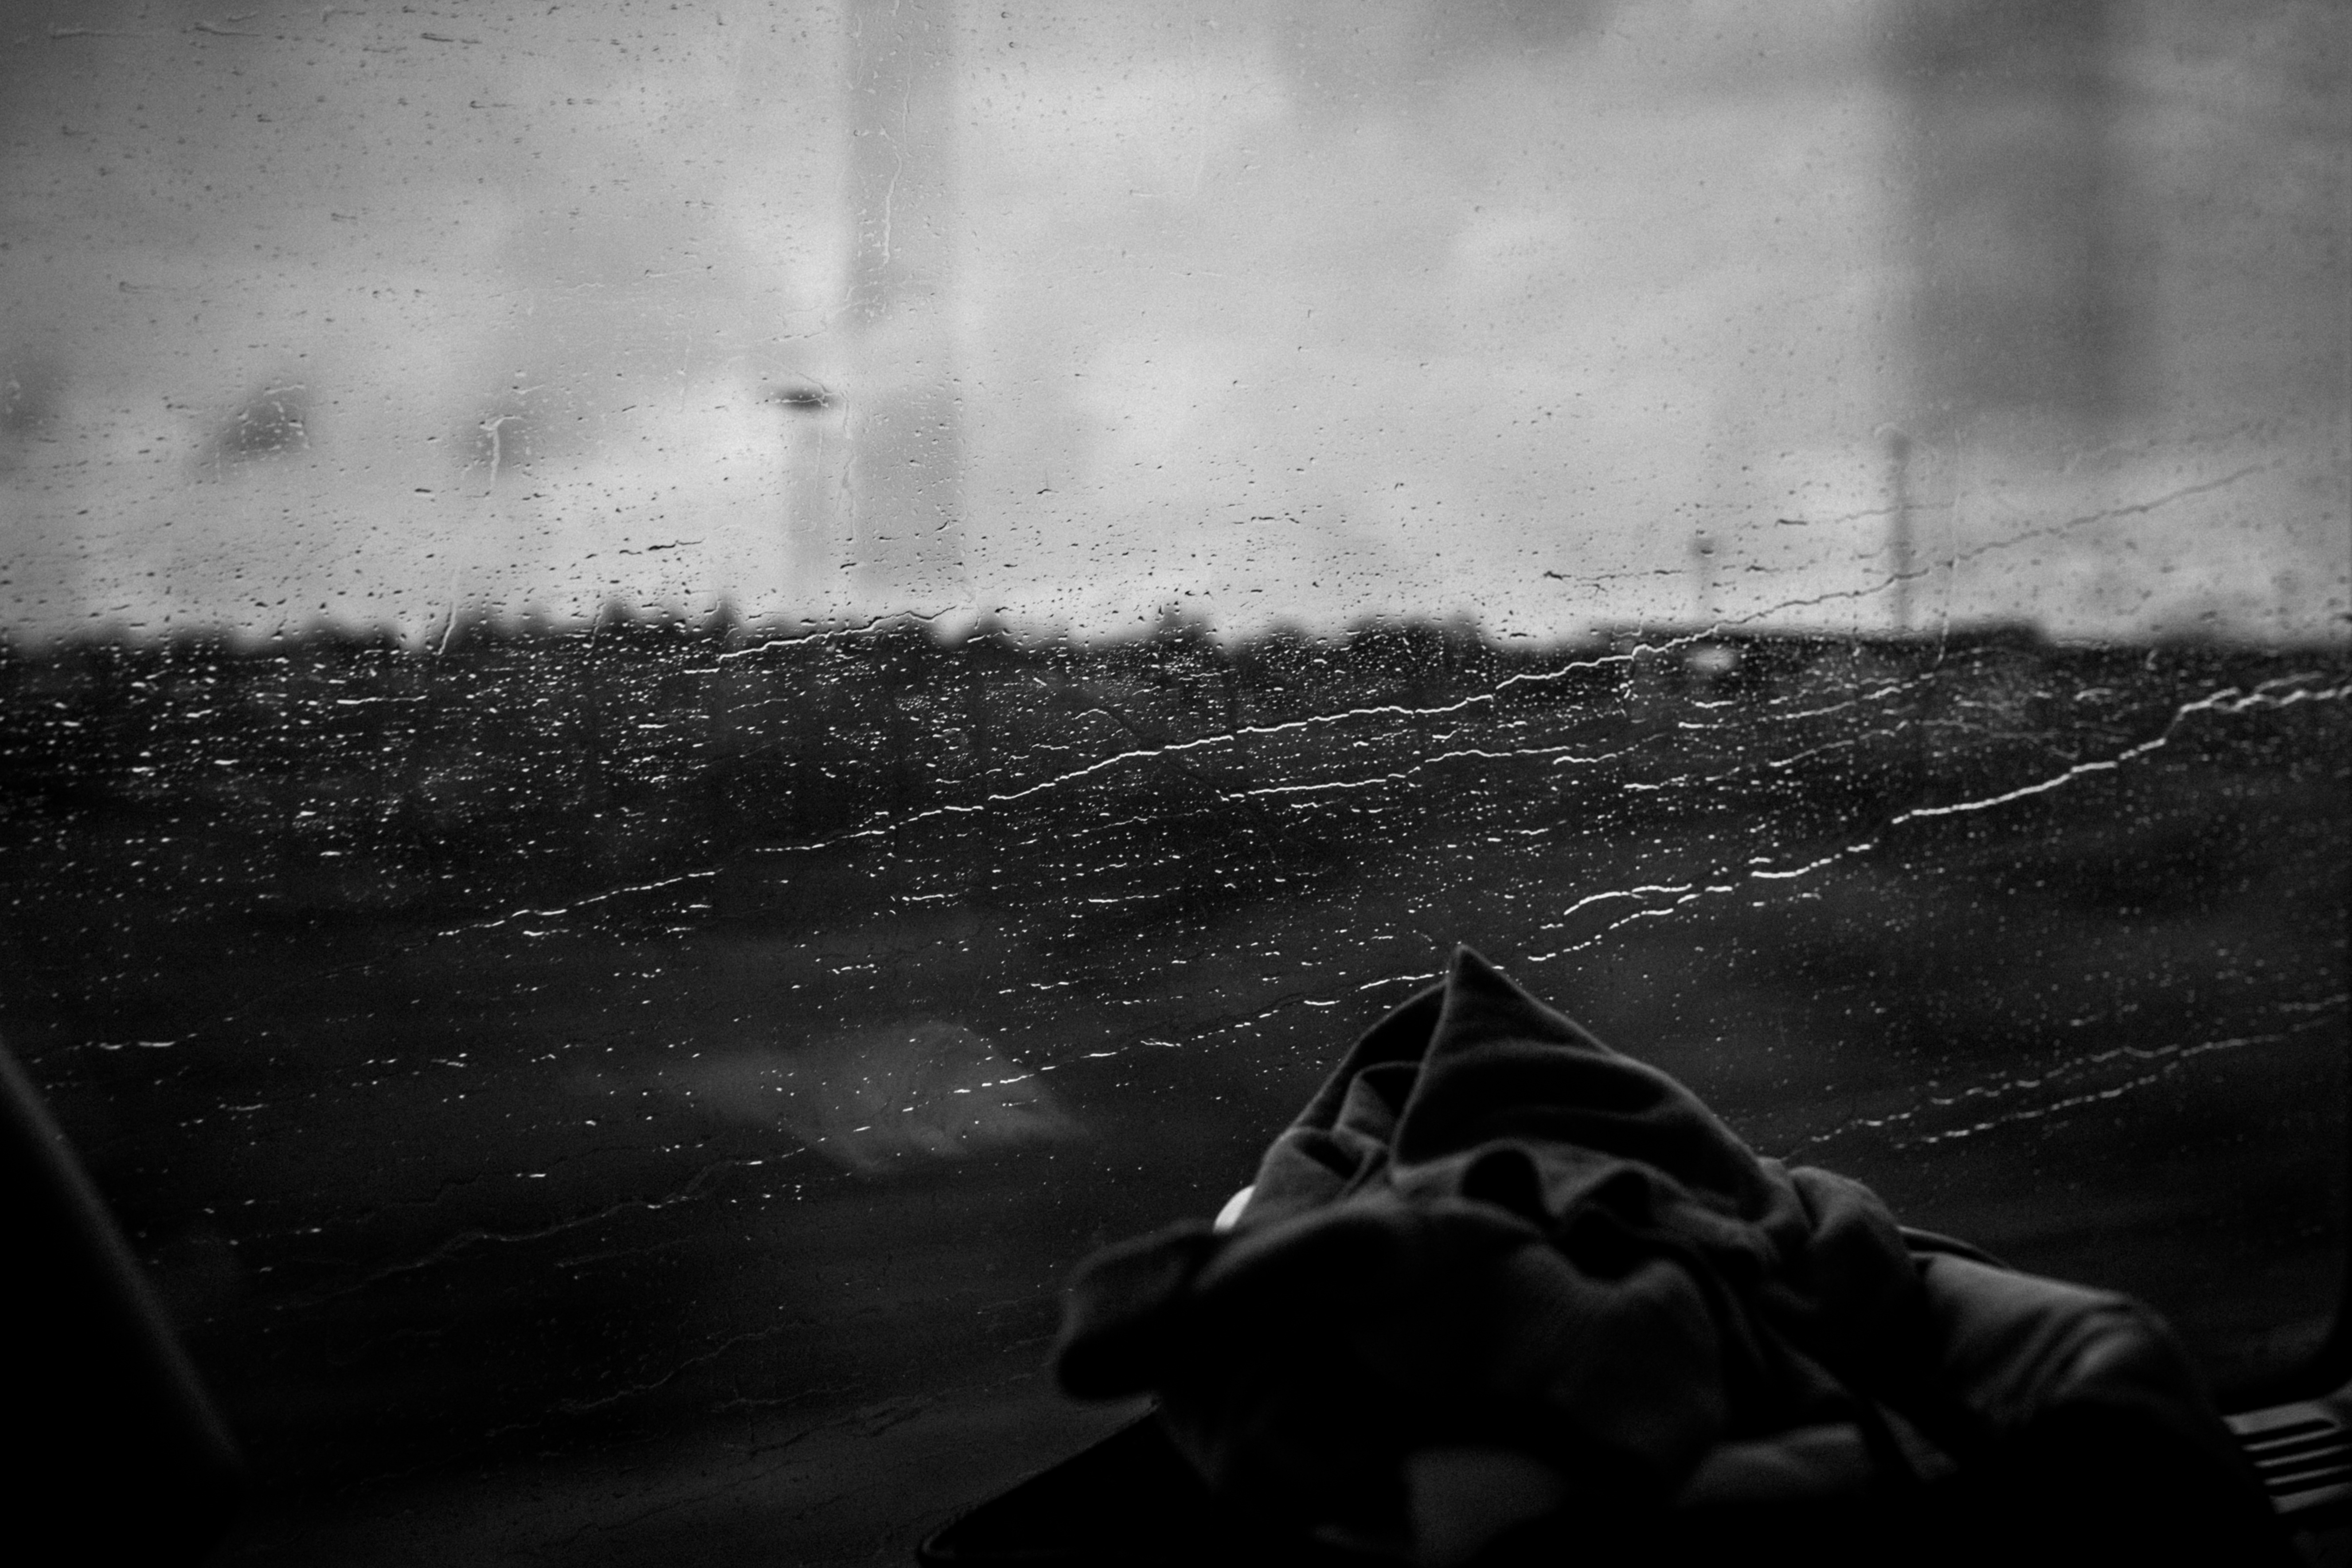
light, black and white, white, photography, sunlight, rain, atmosphere, vacation, tourist, travelling, travel, dark, transportation, journey, weather, artistic, shadow, darkness, black, monochrome, trip, lifestyle, bw, blackandwhite, bnw, dull, voyage, monochrome photography, film noir, atmospheric phenomenon, atmosphere of earth